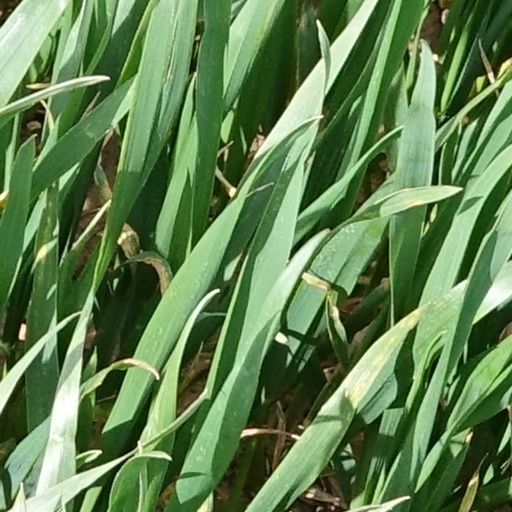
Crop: wheat